Die Harzreise

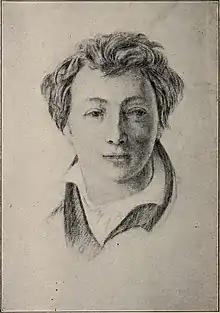
Heine as a student

Die Harzreise ("The Harz Journey") is a travel report by German poet and author Heinrich Heine on a journey to the Harz mountains. Compiled in autumn 1824, it was first published as a serial in January and February 1826 in the magazine "Der Gesellschafter" by Friedrich Wilhelm Gubitz and ran for 14 instalments. Some censorship changes were made beforehand. Later in 1826 "Die Harzreise" appeared in the first part of the "Reisebilder" ("Pictures of travel") collection. For the book, Heine made revisions and changes, and added the famous Göttingen section. Heine himself described his record as a literary fragment. The book was the first of Heine's to be published by "Hoffmann & Campe" in Hamburg, the publisher who later brought out all Heine's writings.